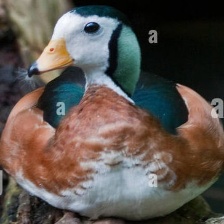
Species: AFRICAN PYGMY GOOSE
Scientific name: NETTAPUS AURITUS
ImageNet parent category: goose